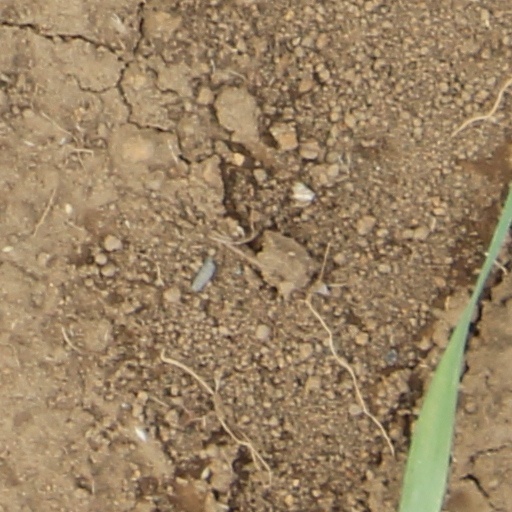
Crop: wheat